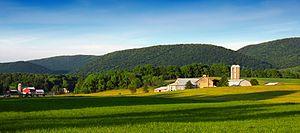
Walker Township est un township, situé au centre-est du comté de Centre, aux États-Unis. En 2010, il comptait une population de 4 433 habitants.